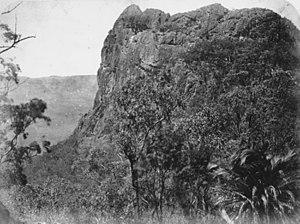
Le Comté de Carnarvon est une zone d'administration locale sur la côte est de l'Australie-Occidentale en Australie. Le comté est situé à 900 kilomètres au nord de Perth, la capitale de l'État.